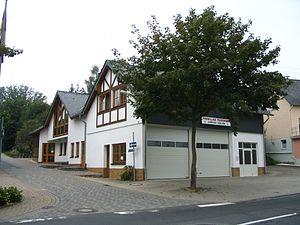
Keidelheim est une municipalité du Verbandsgemeinde Simmern, dans l'arrondissement de Rhin-Hunsrück, en Rhénanie-Palatinat, dans l'ouest de l'Allemagne.